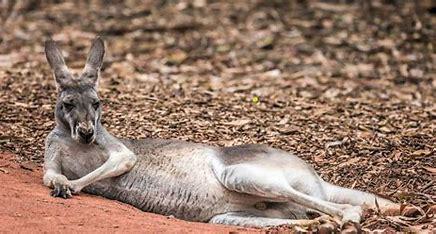
Brand: KangaROOS
Model: 100